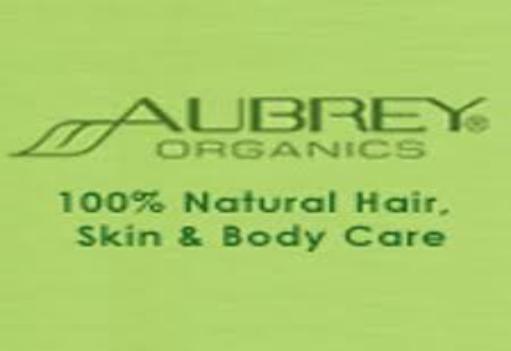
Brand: Aubrey Organics
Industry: Necessities